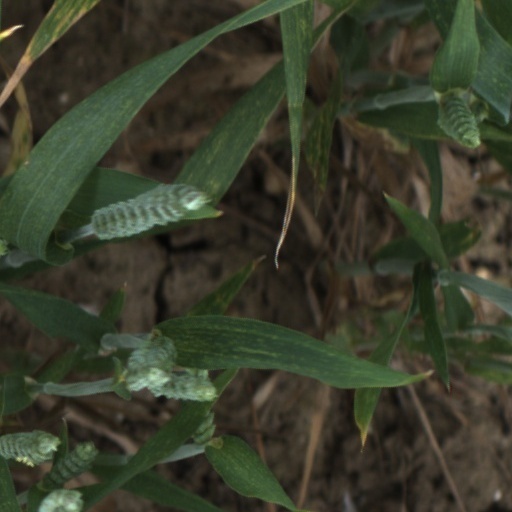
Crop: wheat